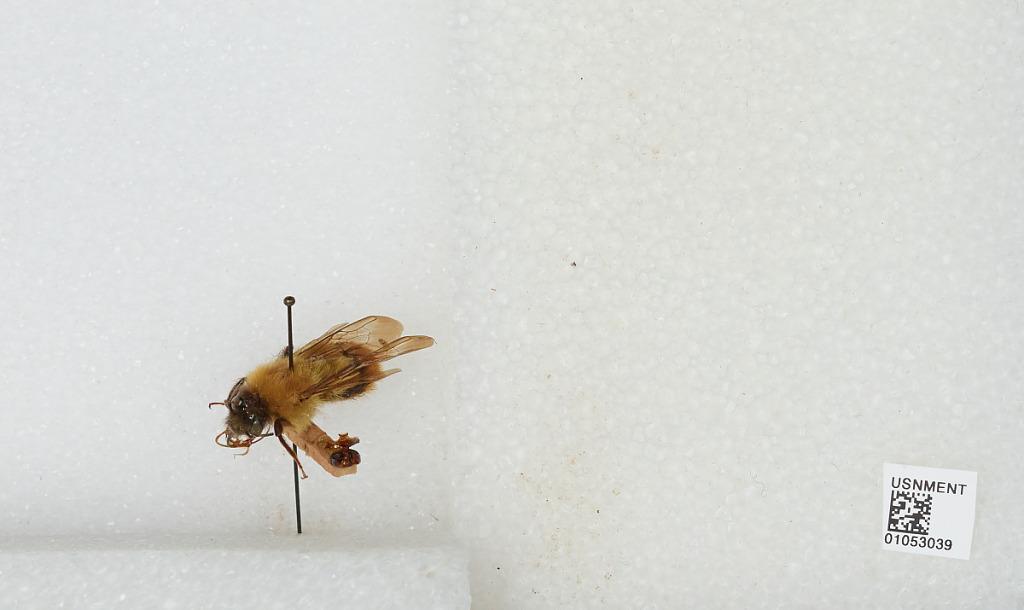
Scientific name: Bombus sp.